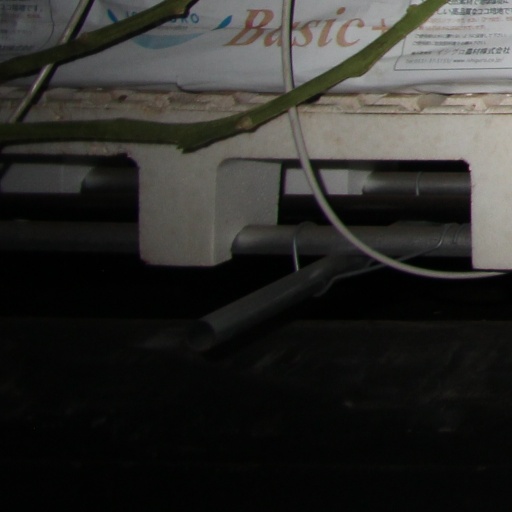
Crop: tomato